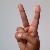
The image shows a hand gesture representing the letter 'V' in Indian Sign Language.